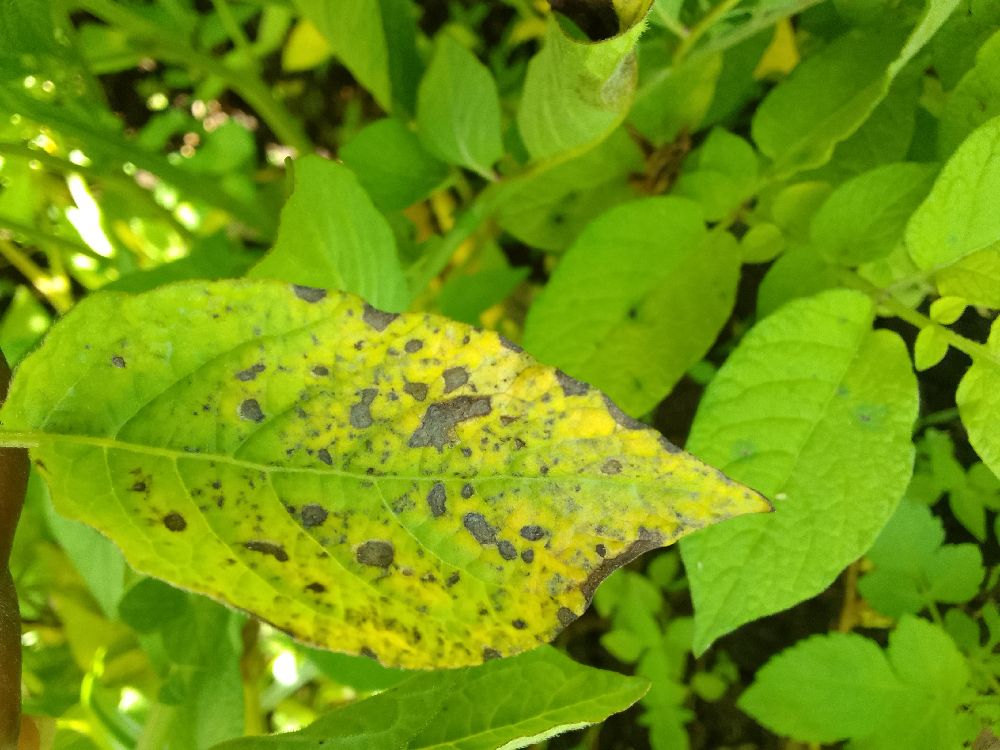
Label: Early blight